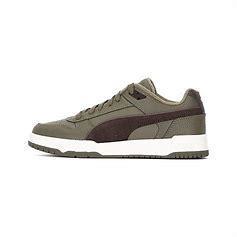
Brand: Puma
Model: RBD Game